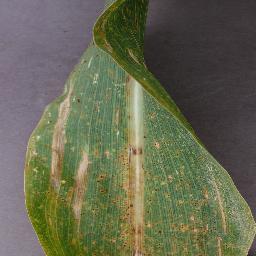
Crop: corn
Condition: (maize)_northern_blight